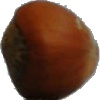
Label: nut_forest